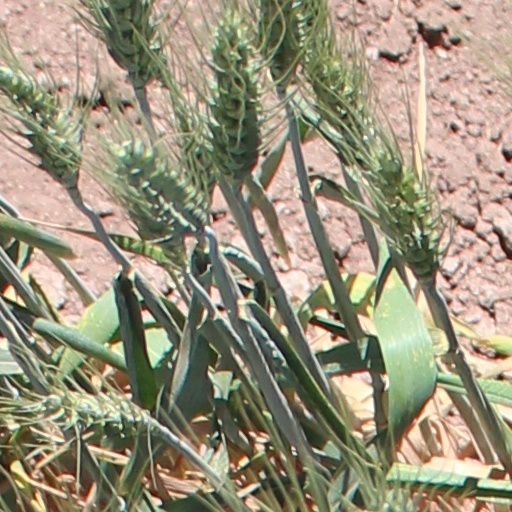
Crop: wheat